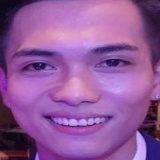
ca sĩ Bigdaddy